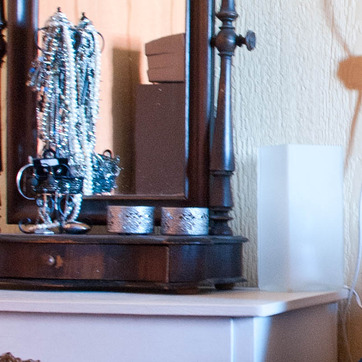
Material: mirror